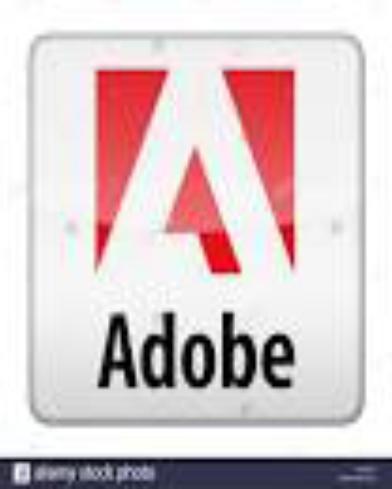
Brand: Adobe Systems
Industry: Others